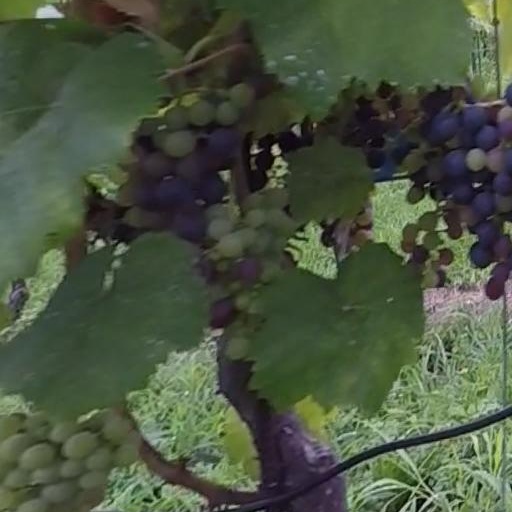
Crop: grape